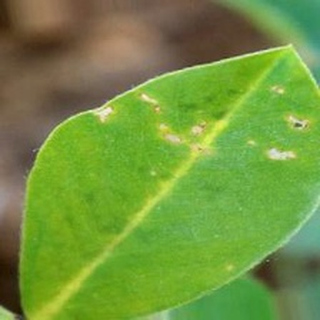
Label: healthy_groundnut